Independence of Bahia

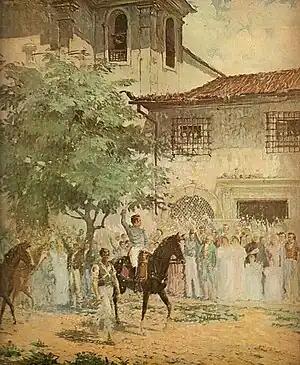
"Entrada do Exército Libertador", painting by Presciliano Silva, from 1930. It depicts the triumphant entry of Commander Lima e Silva into Salvador, together with the bugler Lopes, in front of the Convento da Soledade, on July 2, 1823. Collection of the Salvador City Council.

Since the Bahian Conspiracy (1798), it can be said that in Bahia, even more than in Minas Gerais during the Inconfidência Mineira (1789), the feeling of independence from Portugal was deeply rooted in the population. While in Minas the conspiratorial movement took place among the wealthiest families, in Bahia, humble people actively participated, for example by posting posters on the streets urging everyone's support.